Corcieux

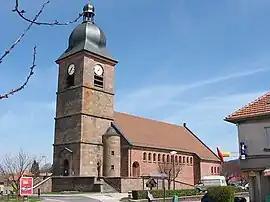
The church in Corcieux

Corcieux is a commune in the Vosges department in Grand Est in northeastern France.